Bungo-Nakamura Station

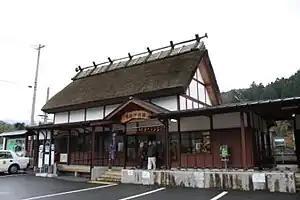
Bungo-Nakamura Station in 2012

is a passenger railway station located in the town of Kokonoe, Ōita Prefecture, Japan. It is operated by JR Kyushu.